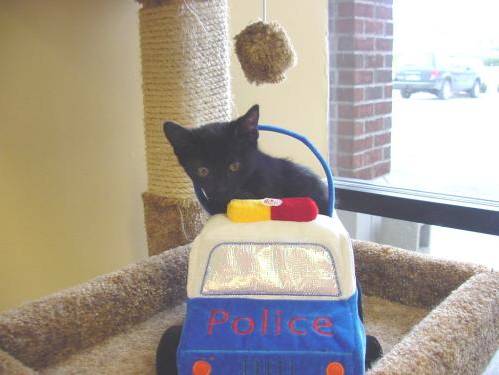
Label: cat